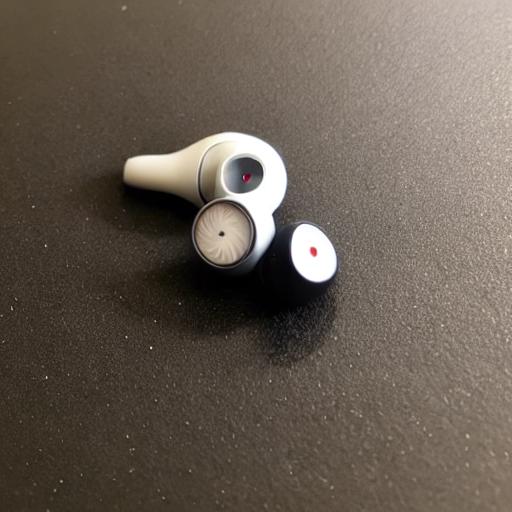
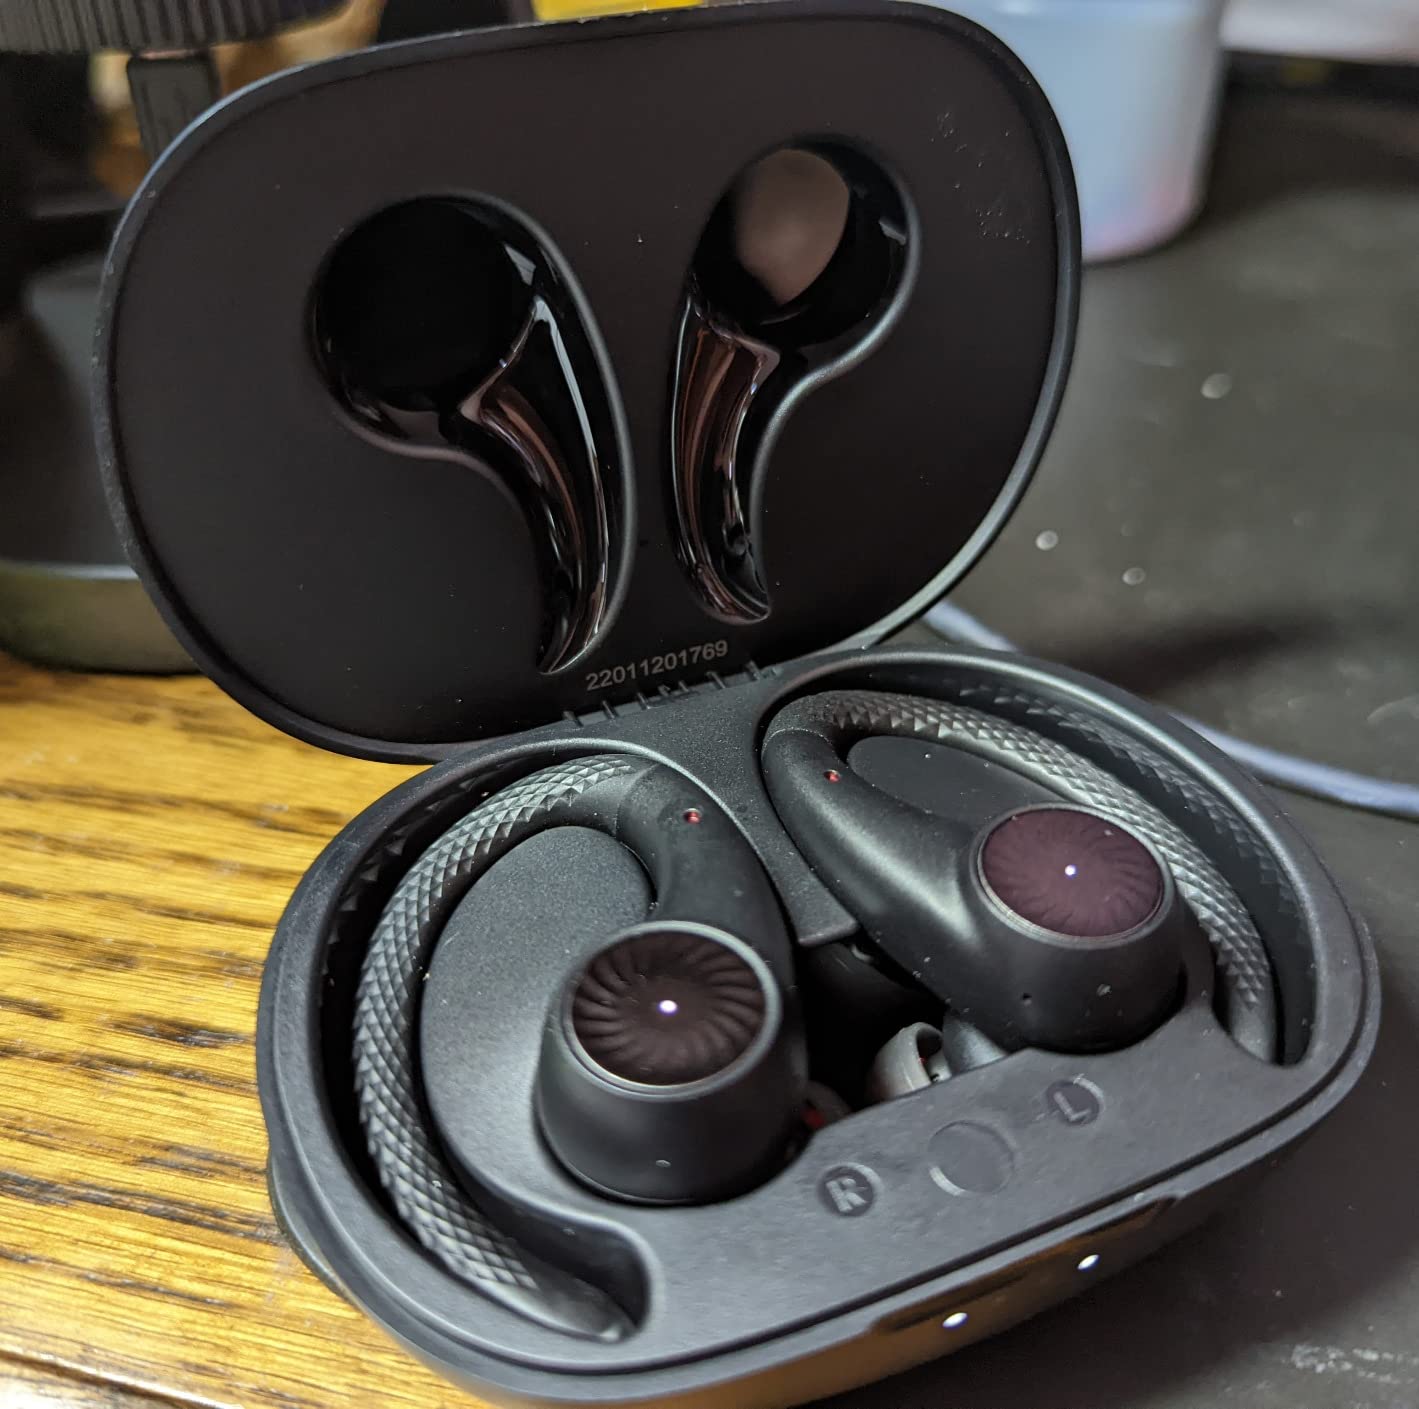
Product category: earbuds
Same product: no